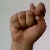
The image shows a hand gesture representing the letter 'T' in Indian Sign Language.